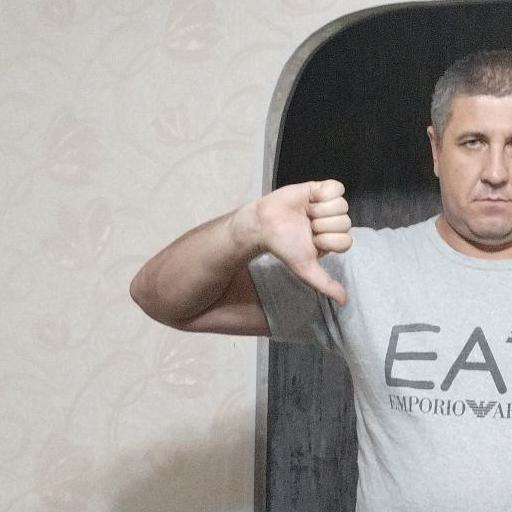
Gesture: dislike